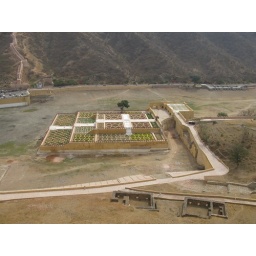
This was at the bottom of the mountain and is usually surrounded by water. See the cars over the otherside.